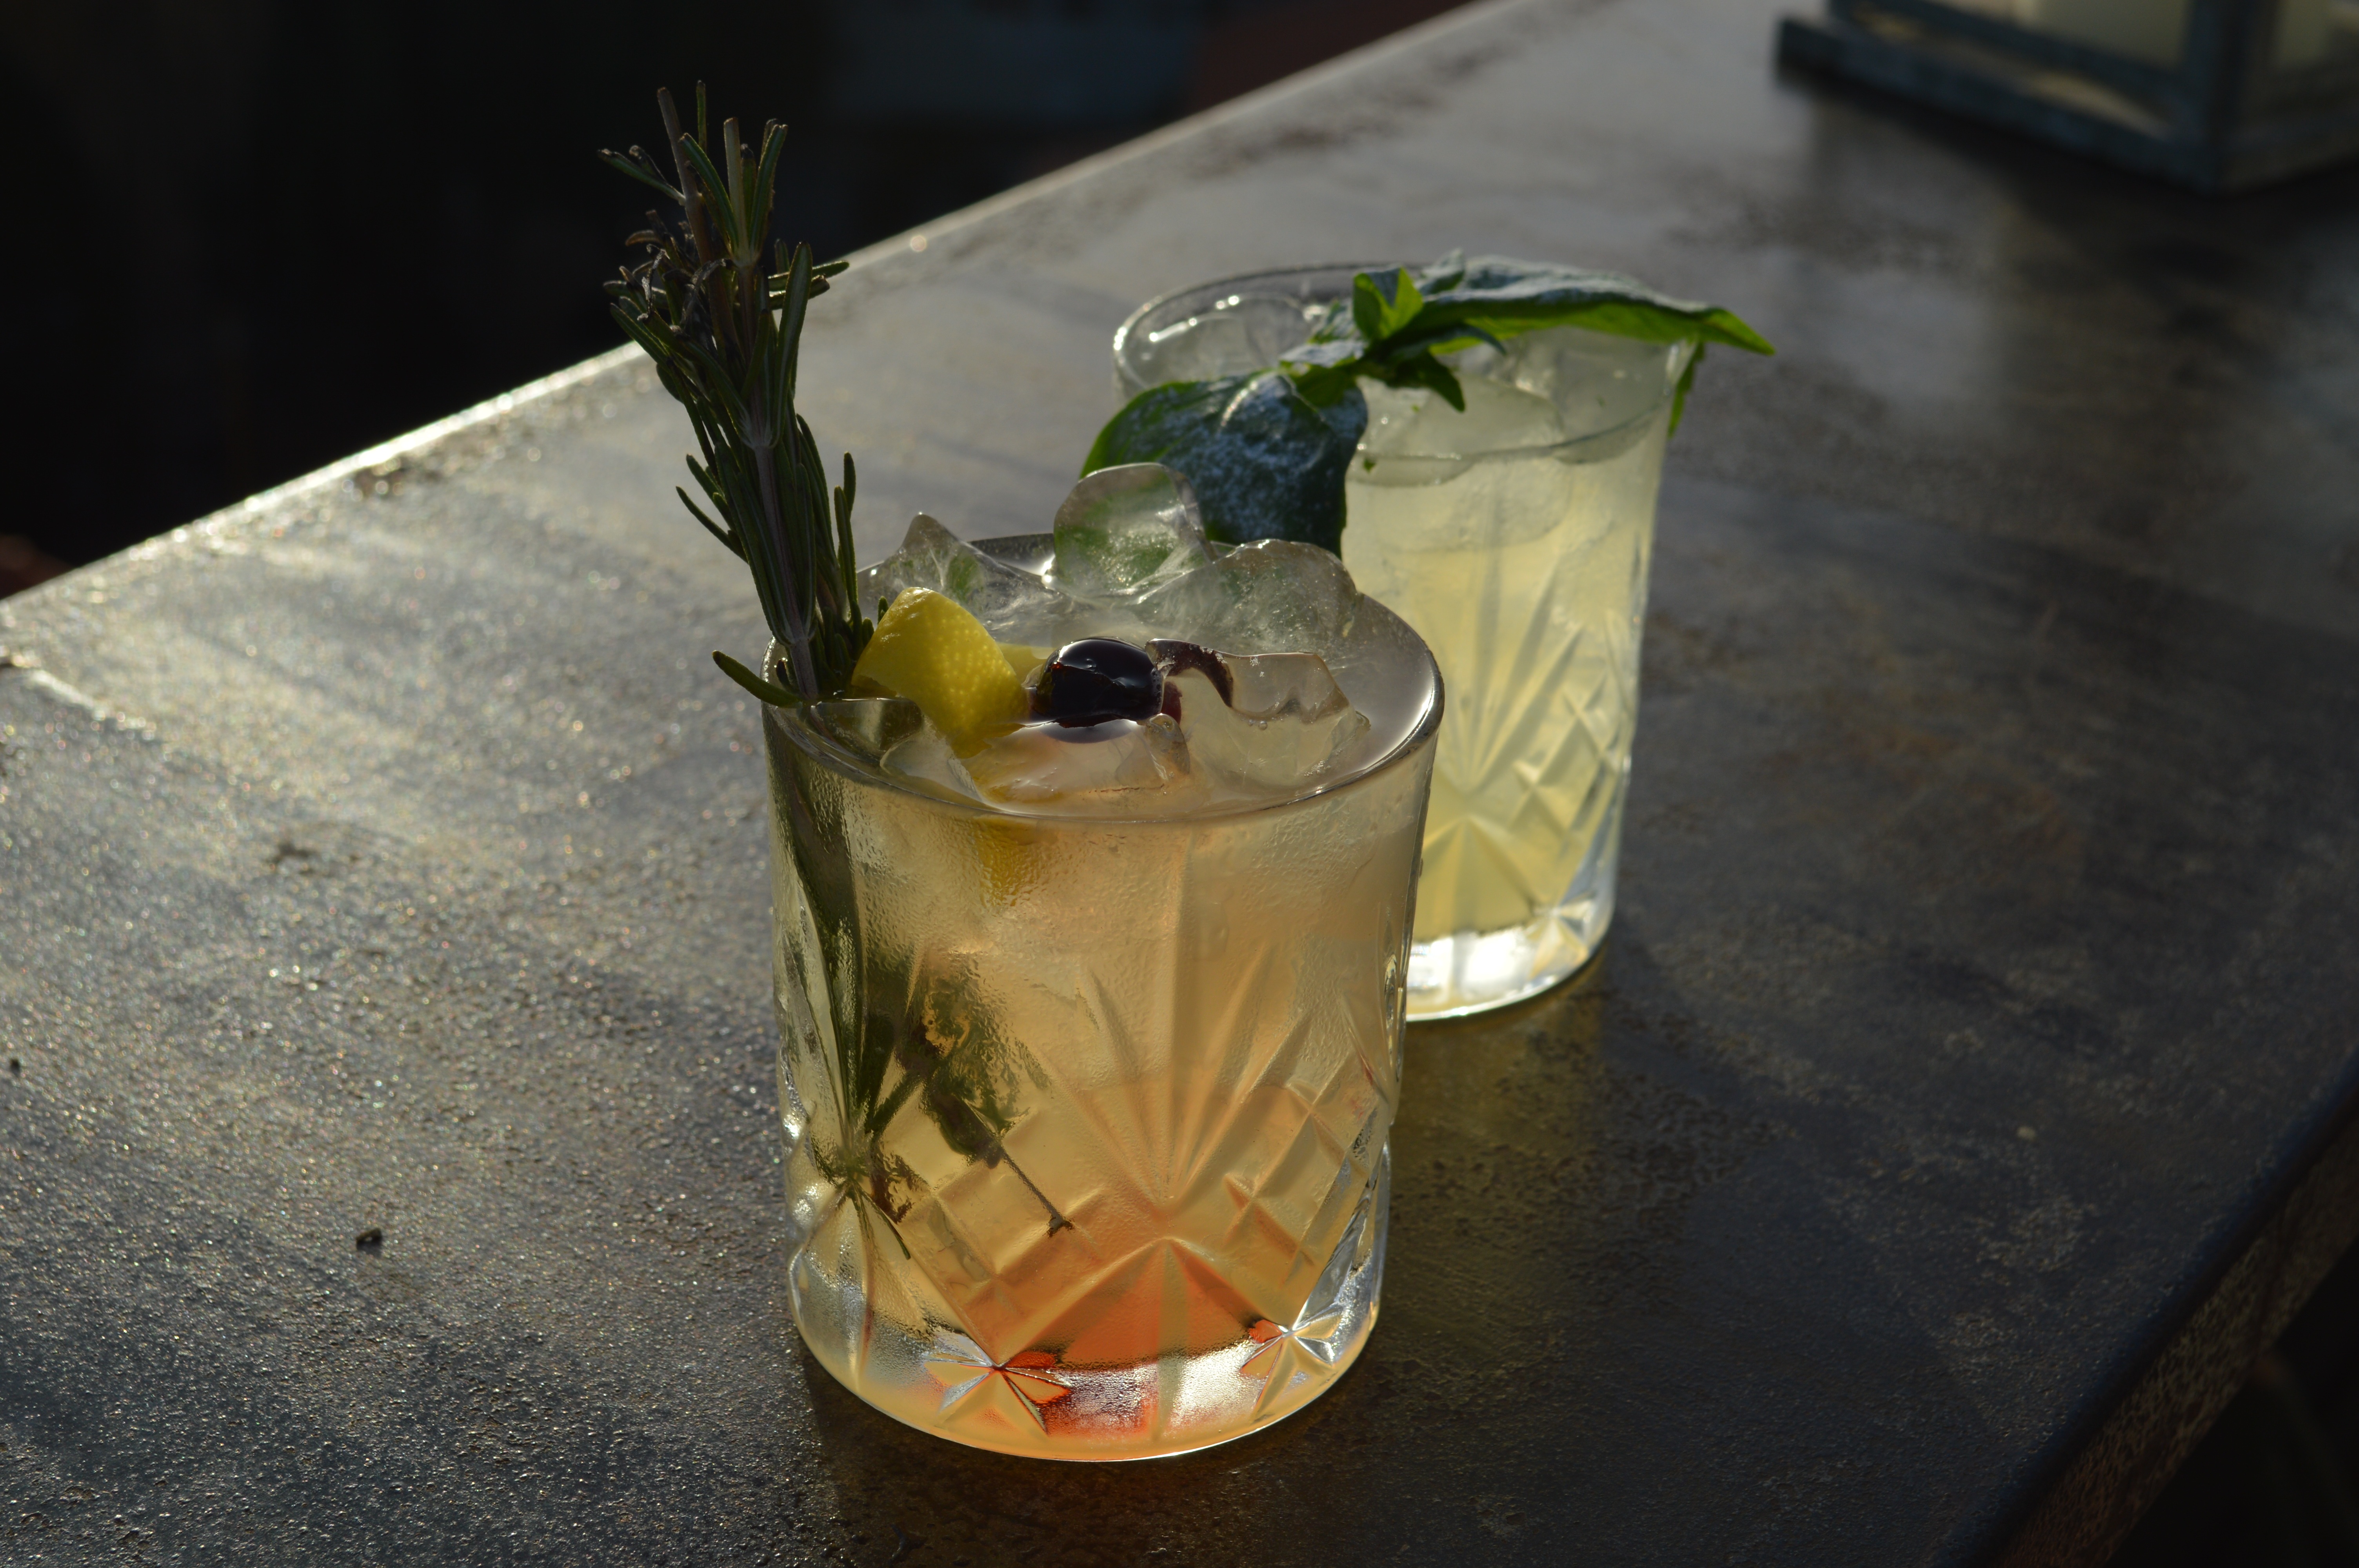
sunset, glass, roof, summer, relax, drink, yellow, cocktail, party, liqueur, alcoholic beverage, distilled beverage